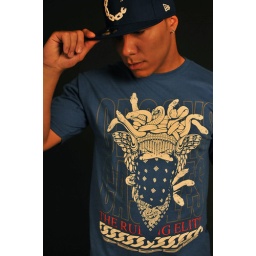
C&C - Medusa Band Tee in crimson blue with Crooks chain C Fitted hat in blue